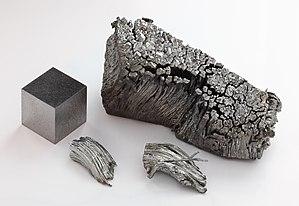
Thulium sublimé sous une forme dendritique pur à 99,99
Le thulium est un élément chimique de symbole Tm et de numéro atomique 69.
Les lanthanides sont une famille du tableau périodique comprenant les 15 éléments allant du lanthane au lutécium. Avec le scandium et l'yttrium, ces éléments font partie des terres rares. Ils tirent leur nom du lanthane, premier de la famille, en raison de leurs propriétés chimiques très semblables à ce dernier, du moins pour les plus légers d'entre eux. On les désigne parfois sous le symbole chimique collectif Ln, qui représente alors n'importe quel lanthanide. Ce sont tous des éléments du bloc f, hormis le lutécium, qui appartient au bloc d. Ils forment tous des cations trivalents Ln³⁺ dont la chimie est très largement déterminée par leur rayon ionique, qui décroît régulièrement du lanthane au lutécium.